My Name Is Khan

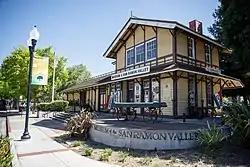
Danville, California (pictured) was the inspiration behind the fictional town Banville

Shibani Bathija wrote the story and screenplay while penning the dialogues with Johar's then-regular collaborator Niranjan Iyengar, thus making "My Name Is Khan" Johar's first film he did not write himself, though he still helped her in the research. According to Johar, it gave him "a level of detachment from the proceedings and yet, a lot of attachment" and released "unexplored emotions". In preparation, Bathija and Johar met a lot of people with autism, including those who have Asperger's syndrome; Bathija also read books about their condition, including "An Asperger Marriage" and "Aspergers in Love", non-fictions about the life of a woman with his husband, who suffers from Asperger. Johar suggested to have a Muslim character in the lead and set the film in the September 11 attacks, which Bathija eventually agreed with.